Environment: lab
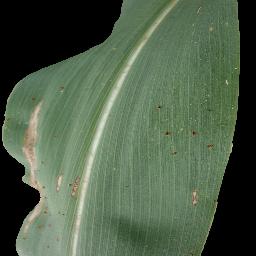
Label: common_rust